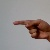
The image shows a hand gesture representing the letter 'G' in Indian Sign Language.